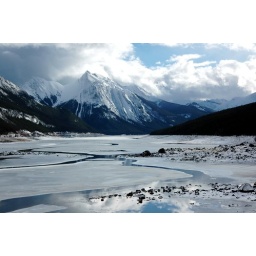
I think there's more water in the lake during summer time